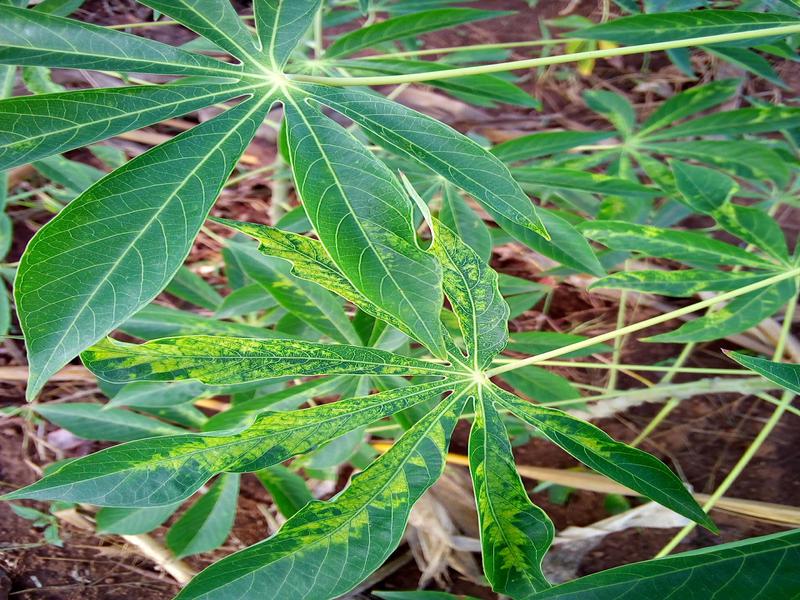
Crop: cassava
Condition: mosaic_disease